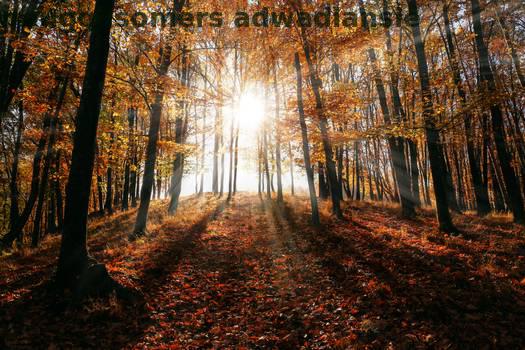
Label: Watermark